Saint-Priest-Ligoure

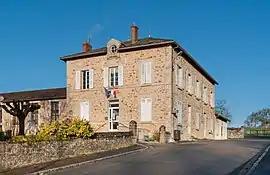
Town hall of Saint-Priest-Ligoure

Saint-Priest-Ligoure is a commune in the Haute-Vienne department in the Nouvelle-Aquitaine region in west-central France.